Aleksander Paldrok

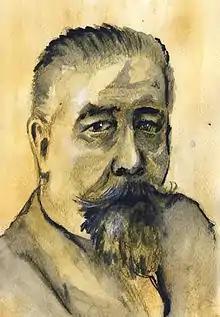
Aleksander Paldrok

Aleksander Paldrok (until 1936 Paldrock; 16 May 1871 – 1 July 1944 Kuressaare) was an Estonian medical scientist and military personnel (Major-General).